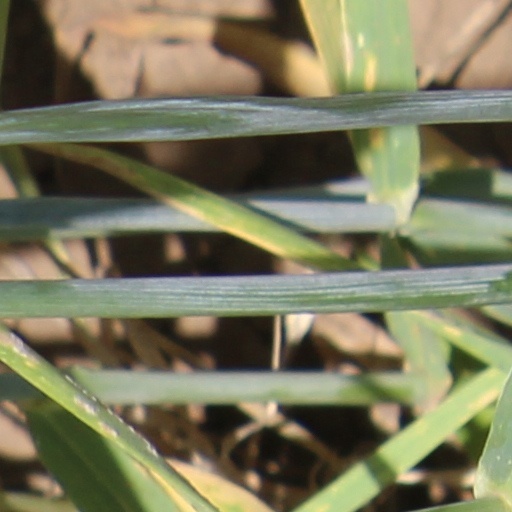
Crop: wheat